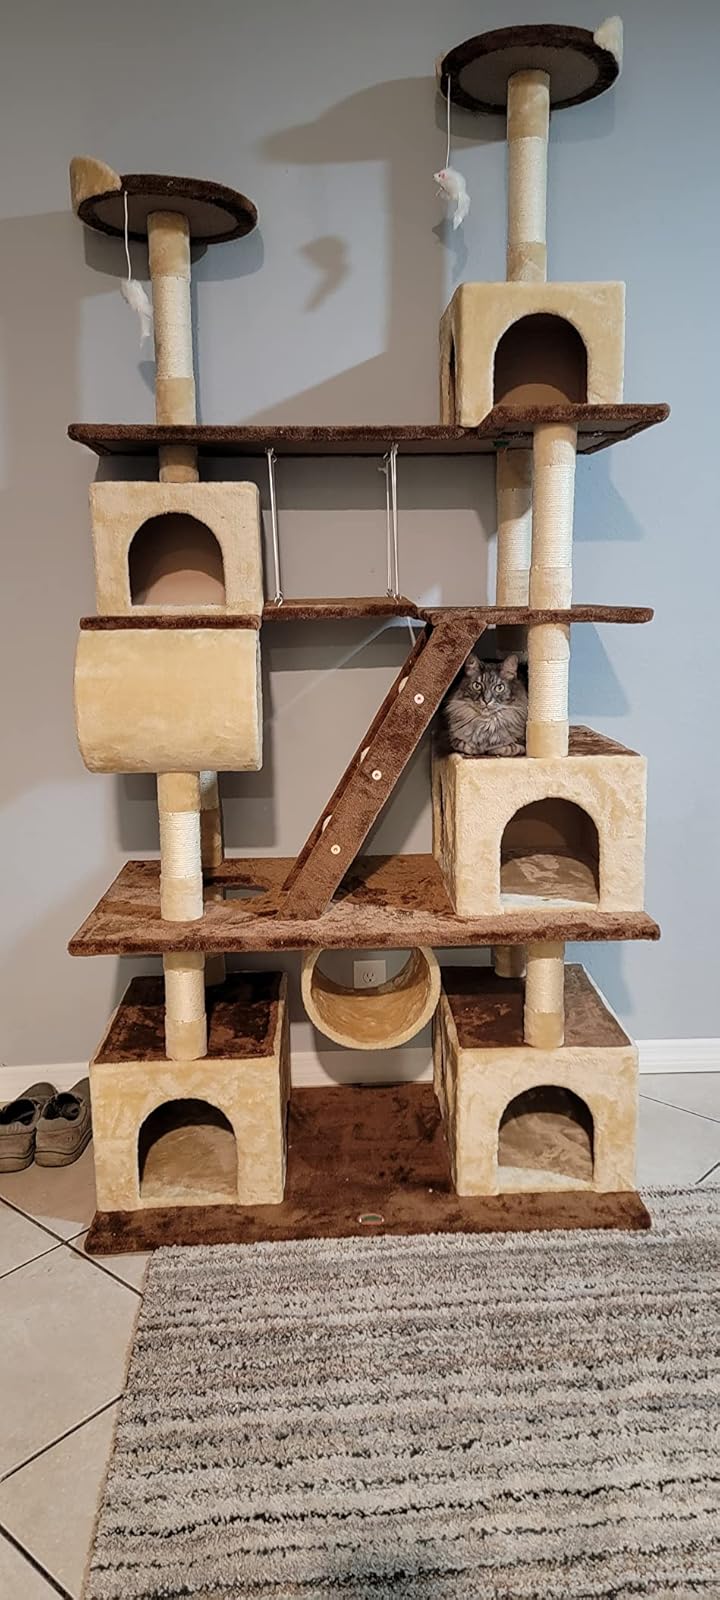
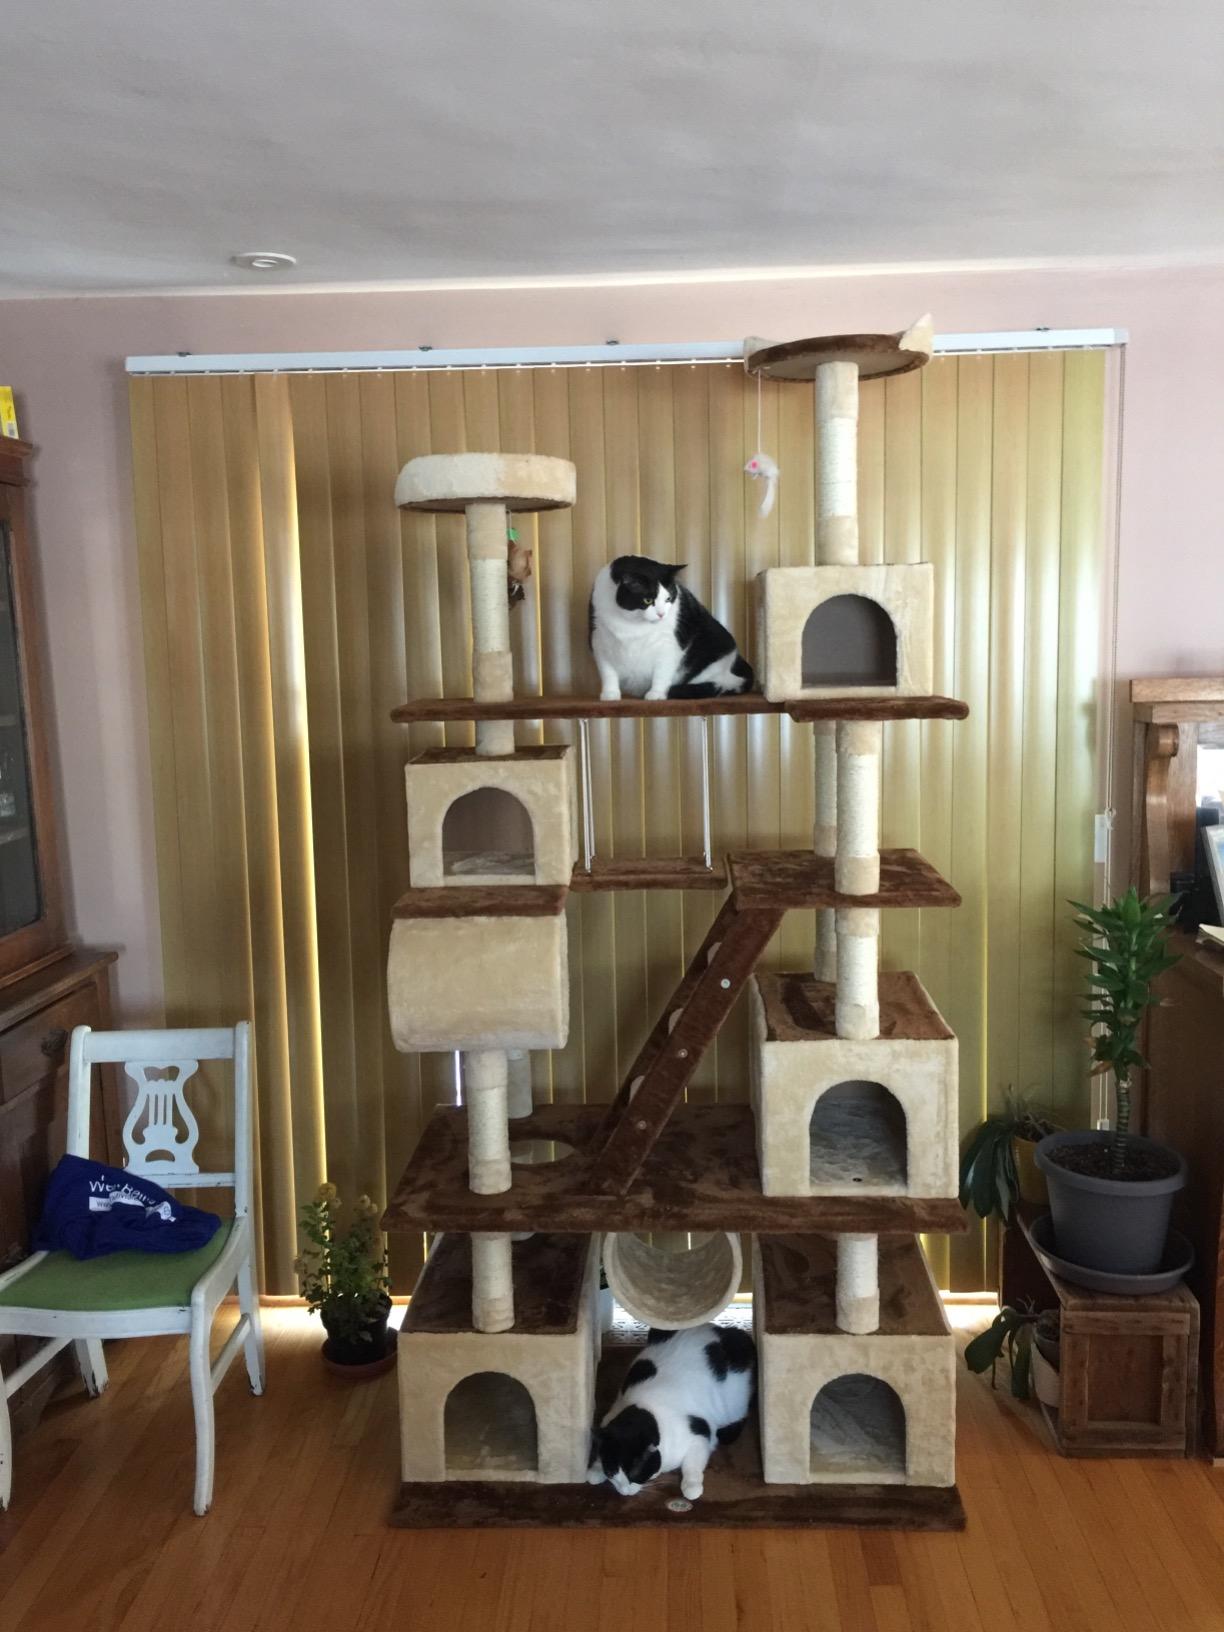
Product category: items_cat tree
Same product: yes